Toledot

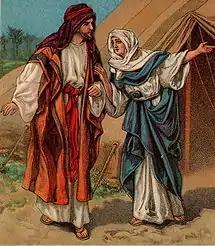
Jacob and Rebekah (illustration from a Bible card published 1906 by the Providence Lithograph Company)

A Tanna taught in a Baraita that the day recounted in Genesis 25:29–34 on which Esau spurned his birthright was also the day on which Abraham died, and Jacob was cooking lentils to comfort Isaac. In the Land of Israel, they taught in the name of Rabbah bar Mari that it was appropriate to cook lentils because just as the lentil has no mouth (no groove like other legumes), so the mourner has no mouth to talk but sits silently. Others explained that just as the lentil is round, so mourning comes round to all people. A Midrash also taught that these lentils had aspects of both mourning and rejoicing—mourning because Abraham died, and rejoicing because Jacob secured the birthright.